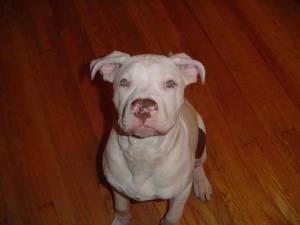
Breed: american pit bull terrier